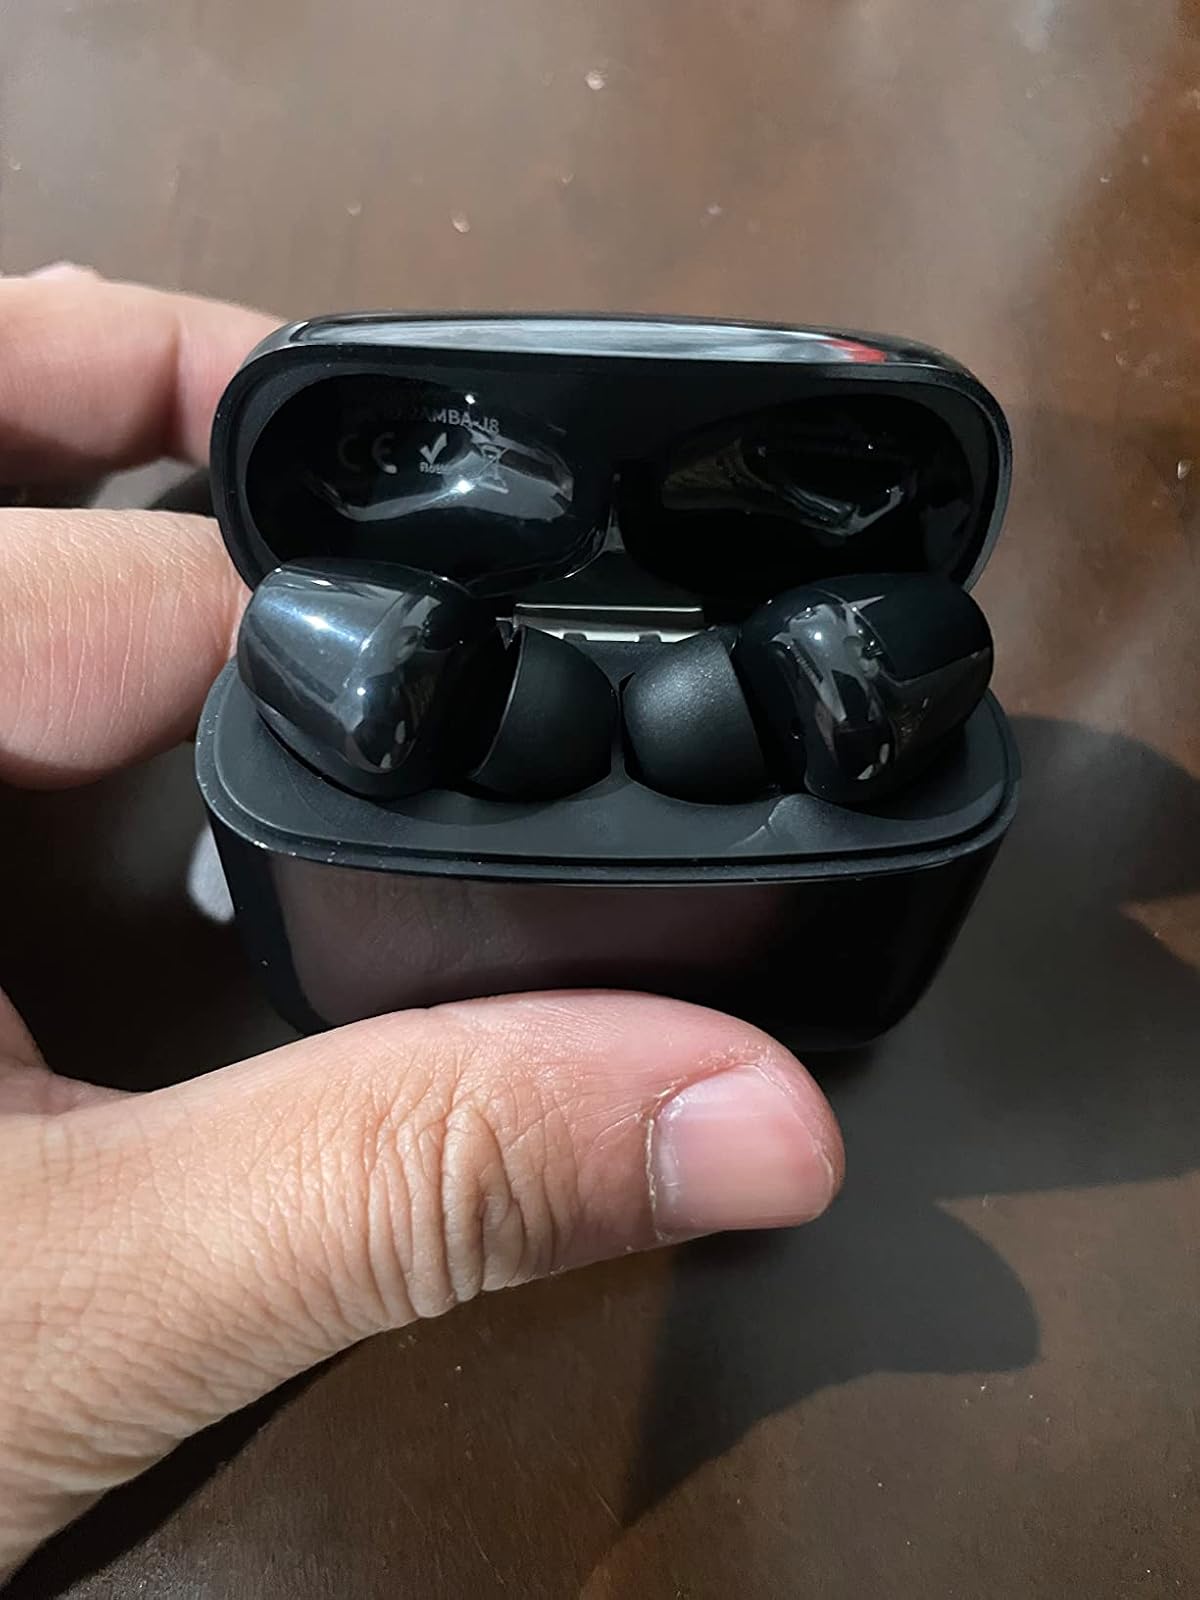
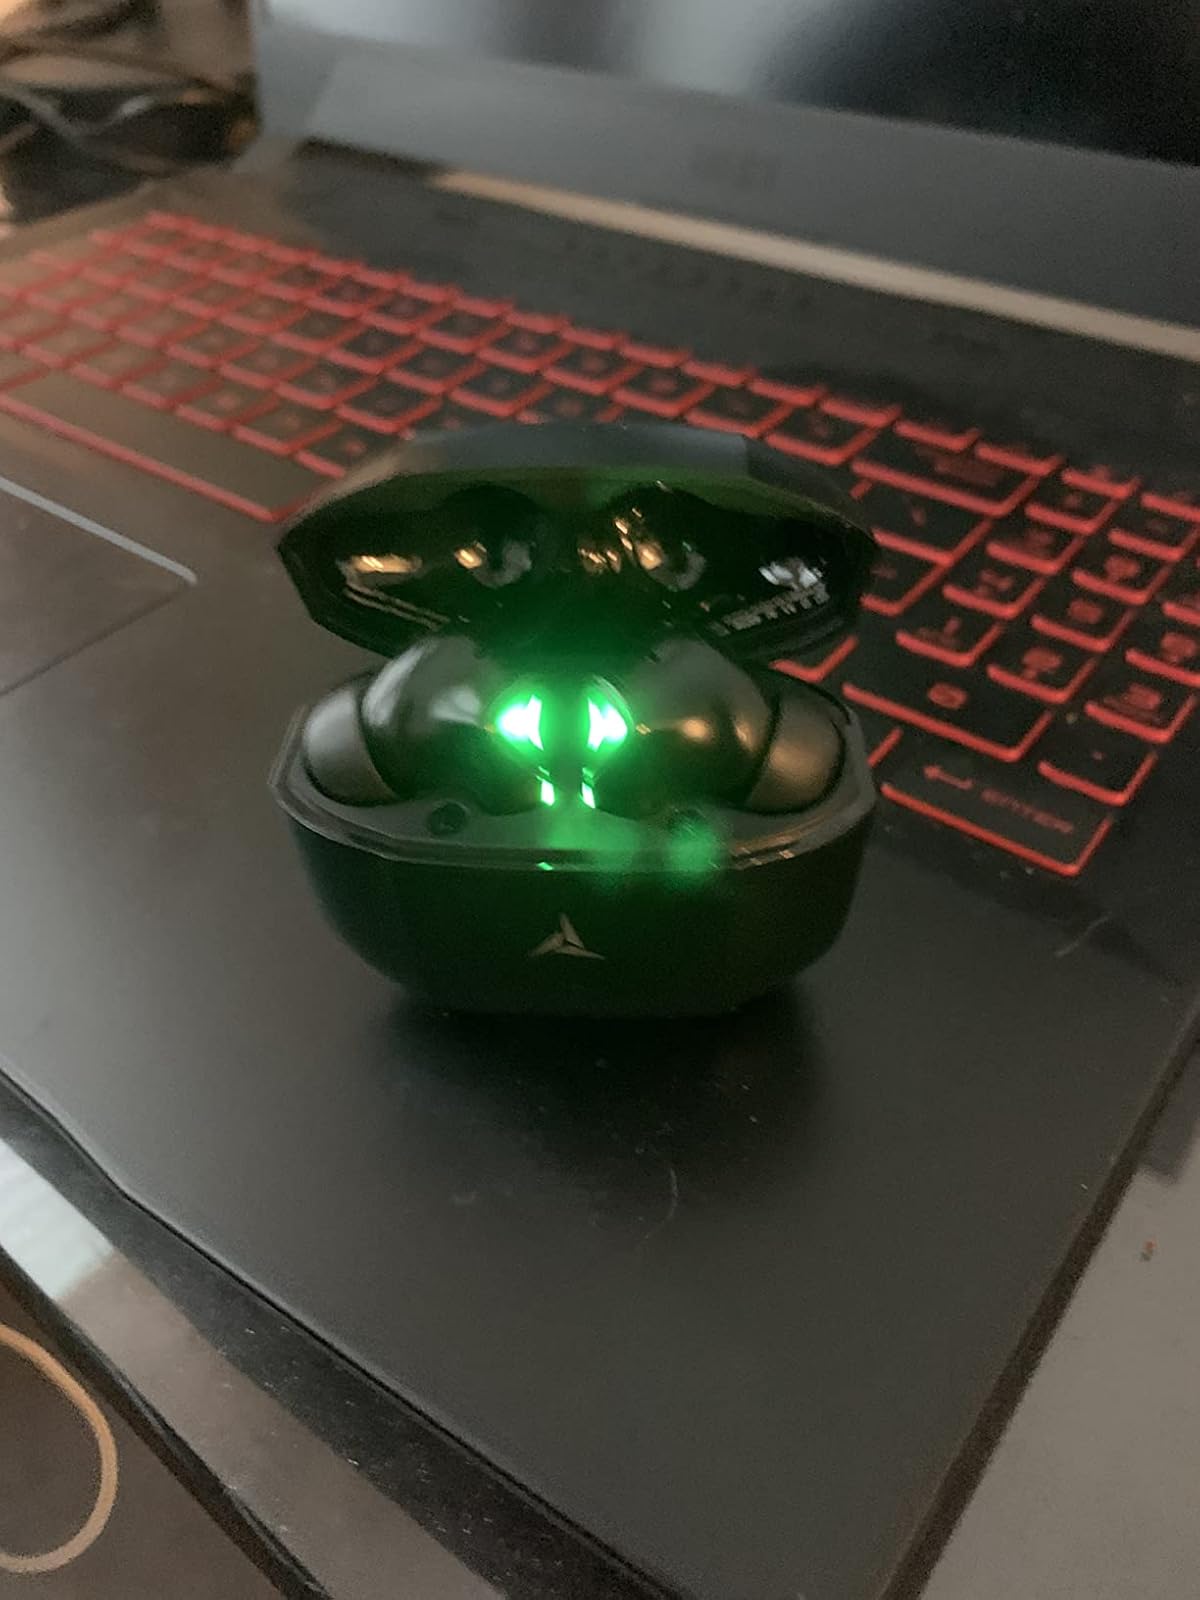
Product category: earbuds
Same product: no